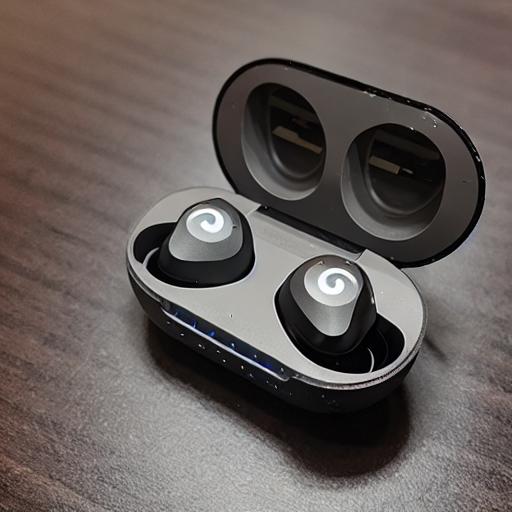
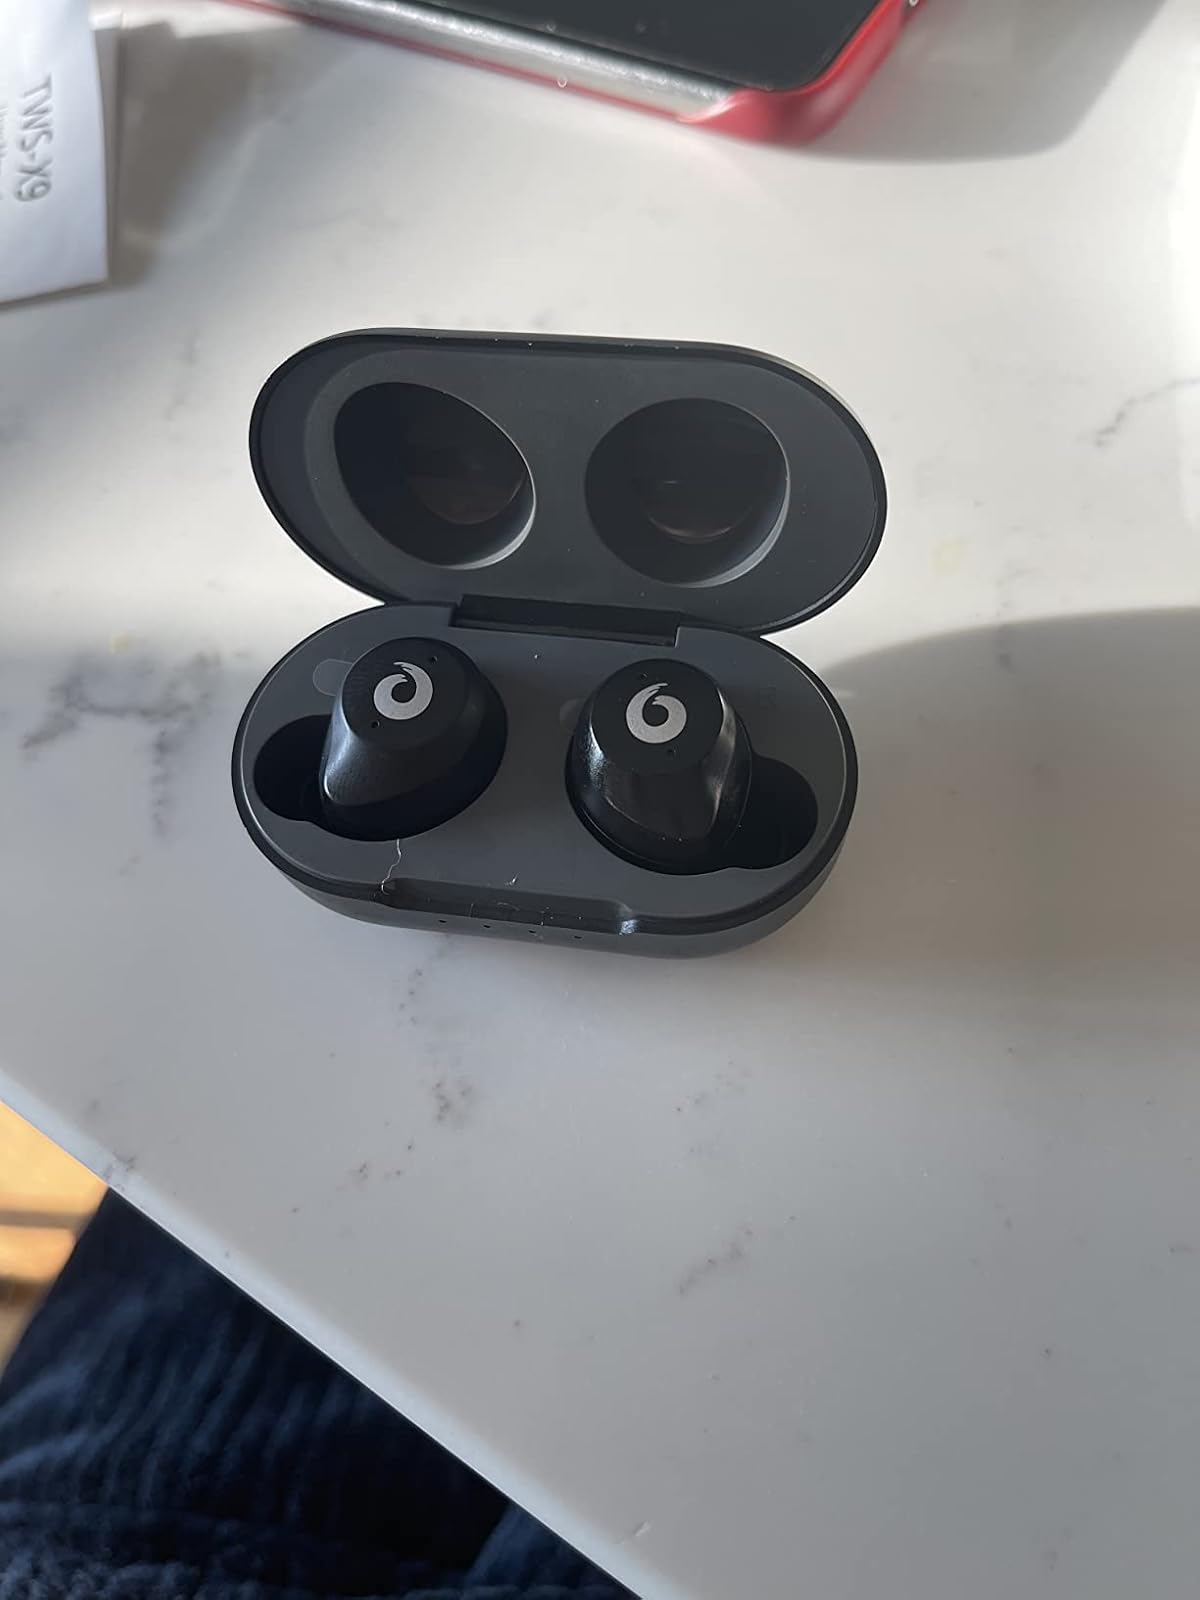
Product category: earbuds
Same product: no